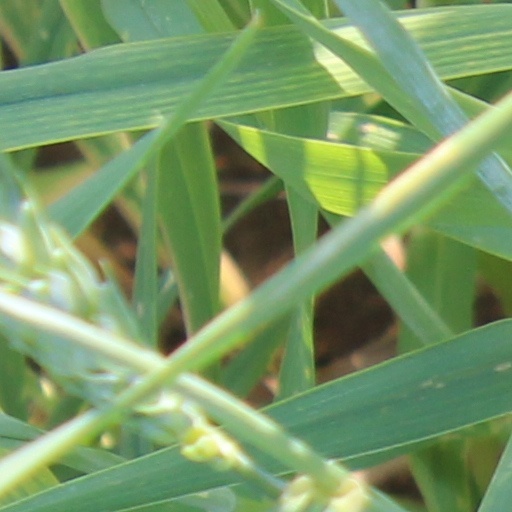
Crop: wheat